Answer in natural language. How many Televisions are visible in the scene? Choose between the following options: 2, 3, 4, 0 or 1
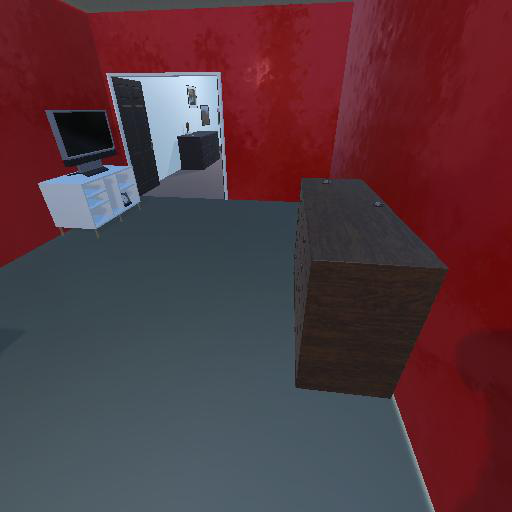
<answer>1</answer>